1981 South Africa rugby union tour of New Zealand and the United States

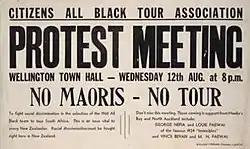
A 1959 poster advertising a meeting of the Citizens' All Black Tour Association to protest against racially selected All Blacks teams touring South Africa

The Springboks and New Zealand's national rugby team, the All Blacks, have a long tradition of intense and friendly sporting rivalry. From 1948 to 1969, the South African apartheid regime affected team selection for the All Blacks, with selectors passing over Māori players for some All Black tours to South Africa. Opposition to sending race-based teams to South Africa grew throughout the 1950s and 1960s, and prior to the All Blacks' tour of South Africa in 1960, 150,000 New Zealanders – 6.25% of the country's population at that time – signed a petition supporting a policy of "No Maoris, No Tour". Despite this, the tour went ahead, and in 1969, Halt All Racist Tours (HART) was formed.